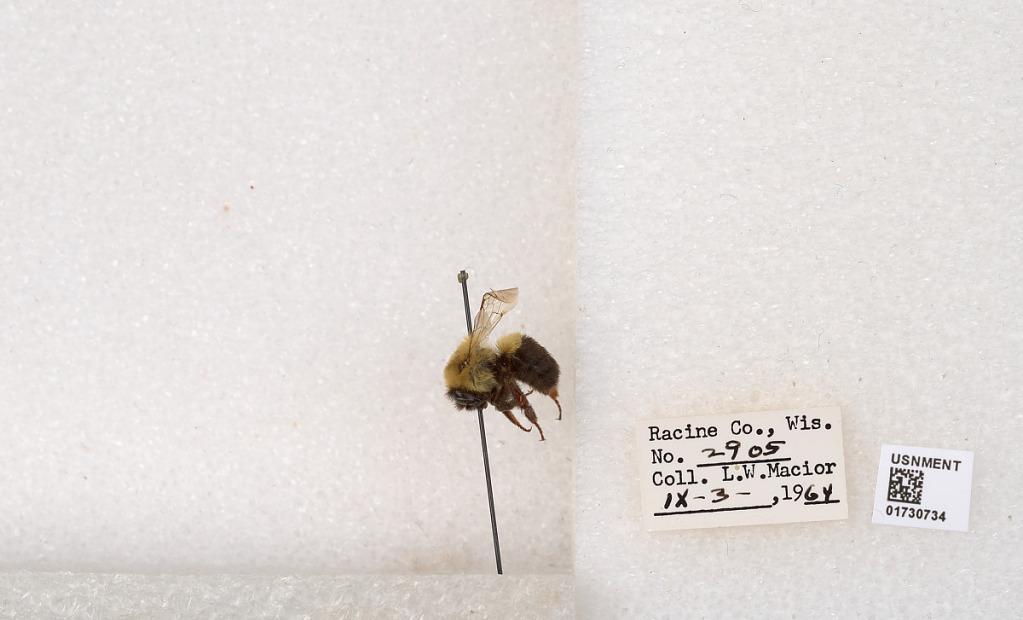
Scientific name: Bombus impatiens Cresson
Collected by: L. Macior
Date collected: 1964-9-3
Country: United States
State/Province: Wisconsin
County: Racine
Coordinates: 42.7299, -87.8123